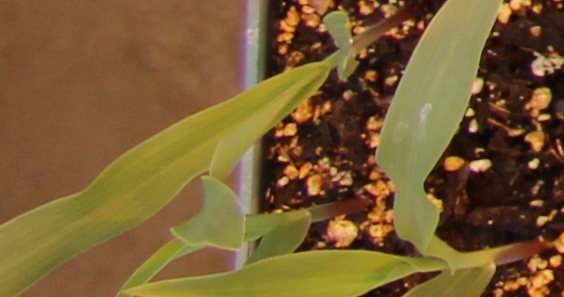
Label: Corn